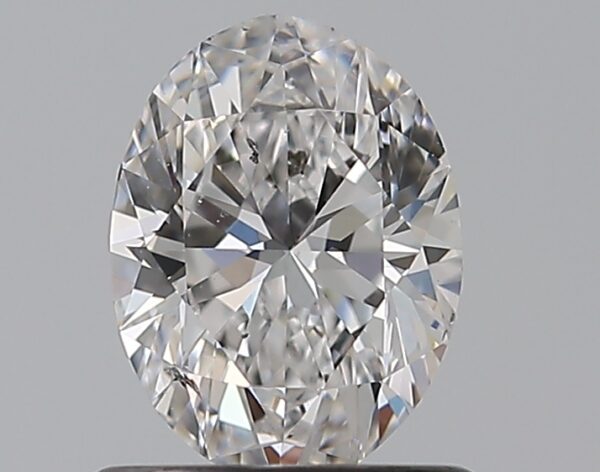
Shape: oval
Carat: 0.72
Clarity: SI1
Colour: E
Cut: EX
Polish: EX
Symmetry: VG
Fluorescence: N
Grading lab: GIA
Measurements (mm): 6.74 x 5.03 x 3.22